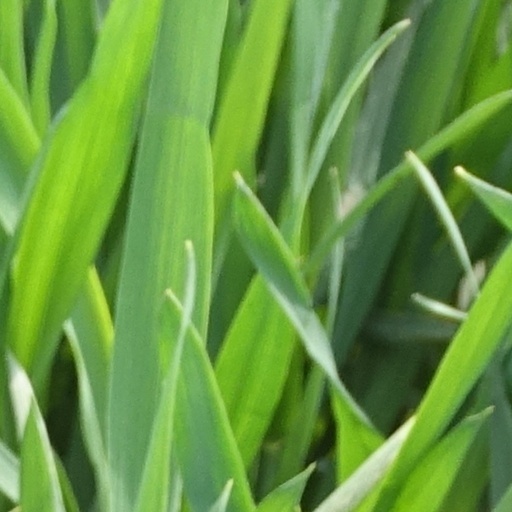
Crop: wheat